Ralston McKenzie

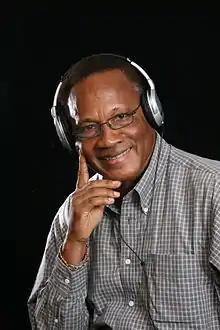
Ralston McKenzie, 2009, JM

Ralston McKenzie is a Jamaican broadcaster and journalist, producer/presenter of the award-winning community service programme "Sunday Contact." The show, on for decades, aired weekly on RJR 94 FM (Radio Jamaica) and the Internet, linking persons with long-lost family and friends.